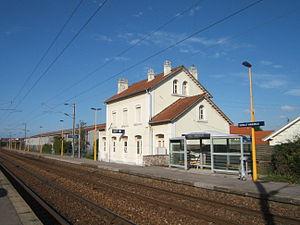
La gare de Wimille - Wimereux est une gare ferroviaire française de la ligne de Boulogne-Ville à Calais-Maritime, située sur le territoire des communes de Wimereux et Wimille, dans le département du Pas-de-Calais en région Hauts-de-France.
Wimille est une commune française située dans le département du Pas-de-Calais en région Hauts-de-France.